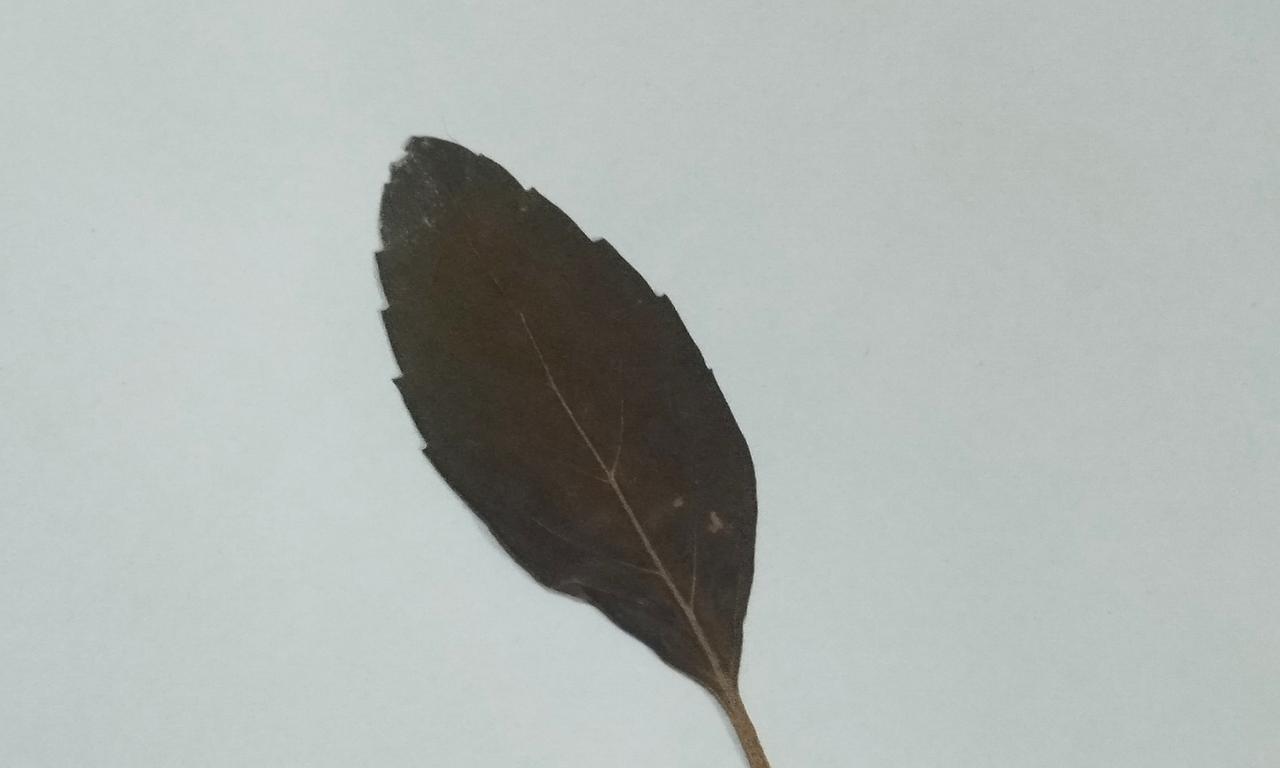
Label: Dried